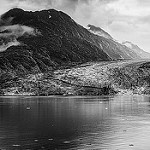
Label: B & W